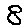
Label: 8